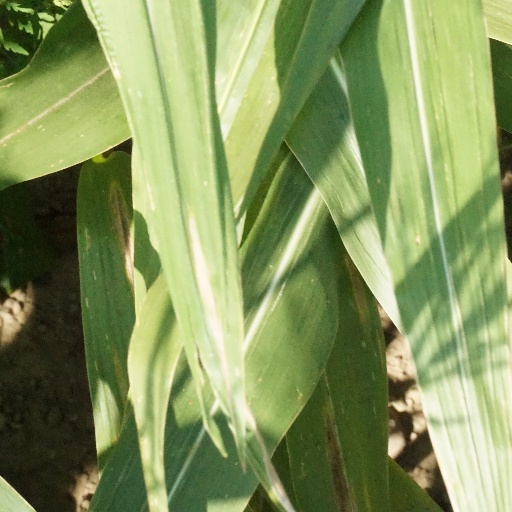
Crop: maize; corn